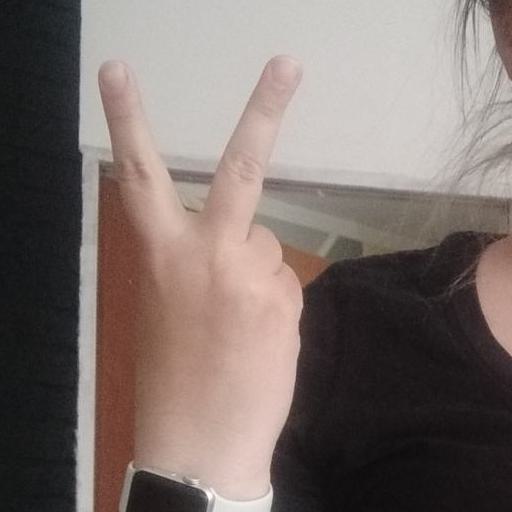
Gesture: peace_inverted